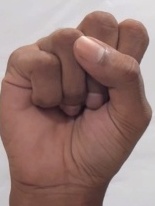
ASL sign: S